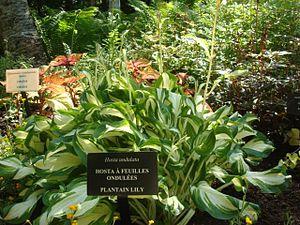
Hosta à feuilles ondulées, photo prise aux jardin de Métis, Grand-Métis, Québec, Canada. Été 2009.
Hosta est un genre de plantes vivaces de la famille des Liliaceae selon la classification classique, et des Asparagaceae selon la classification phylogénétique APG III. Ce genre a parfois été placé également parmi les Agavaceae ou encore les Hyacinthaceae.